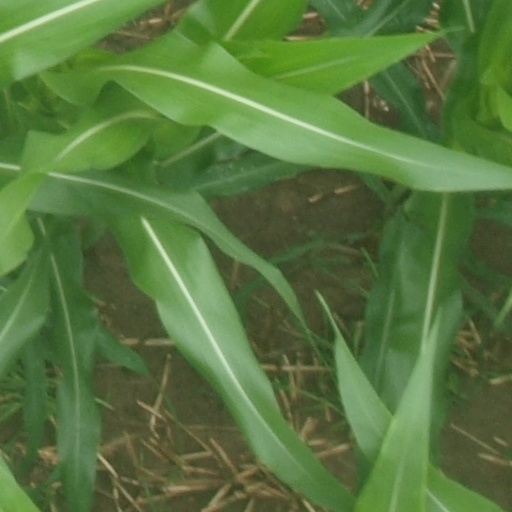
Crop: maize; corn